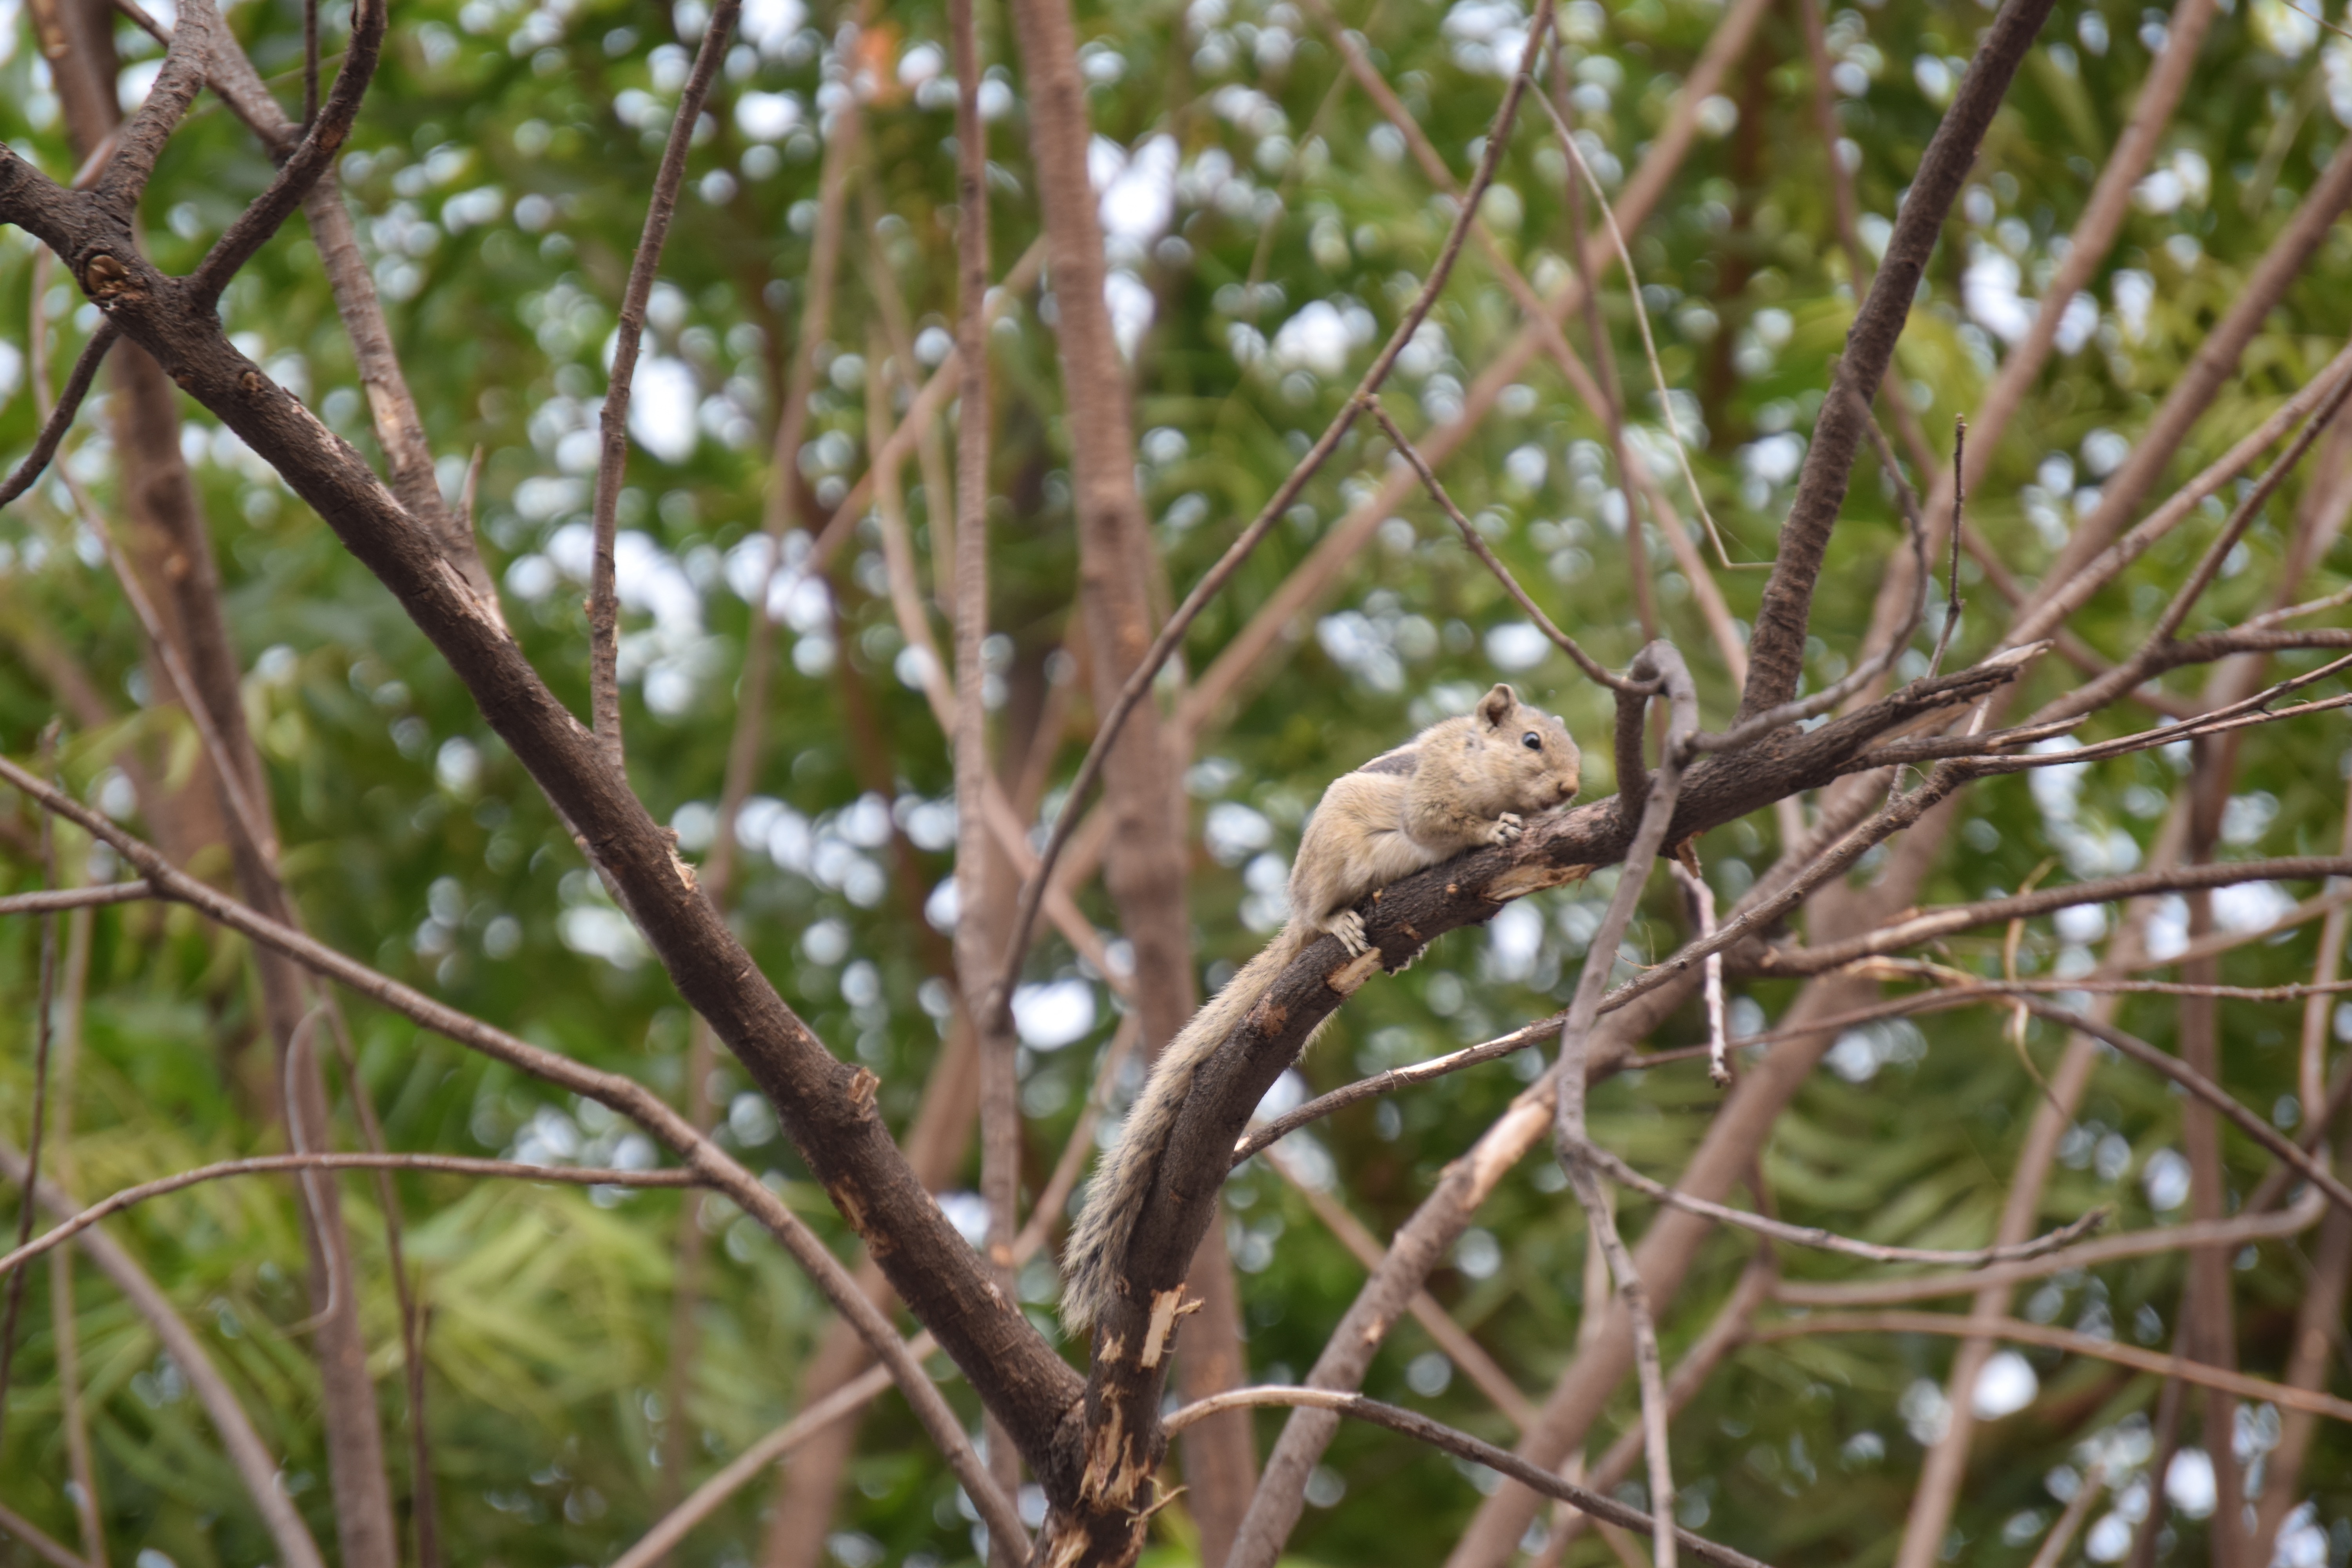
tree, branch, bird, flower, wildlife, flora, fauna, twig, parakeet, perching bird